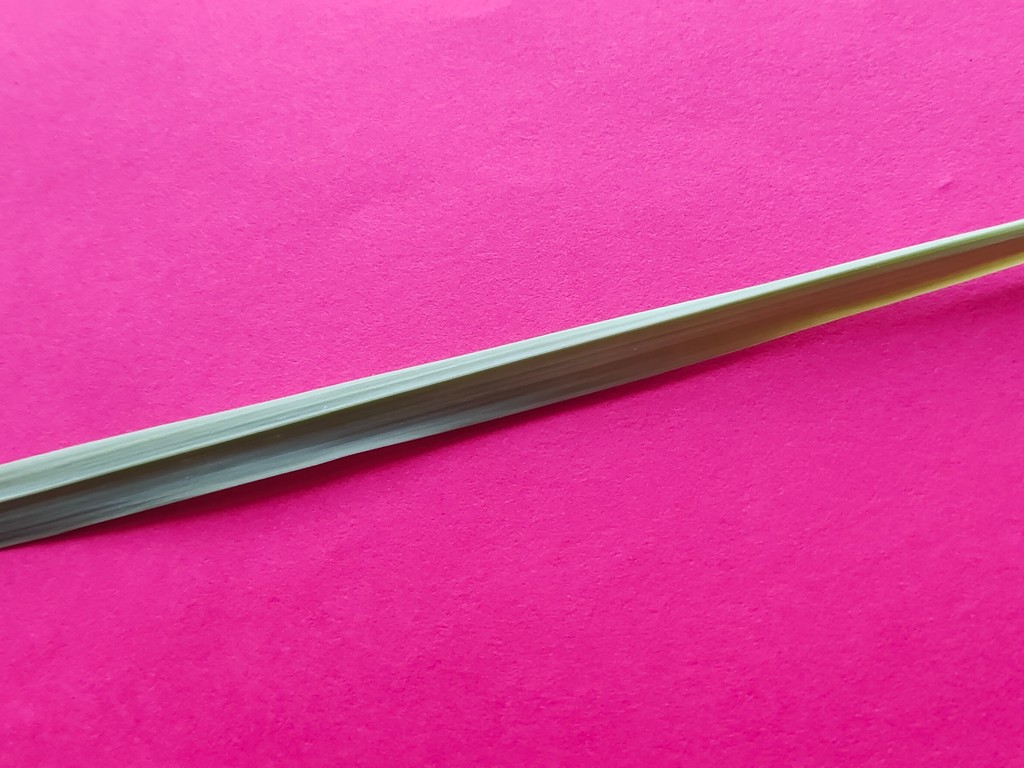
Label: Healthy